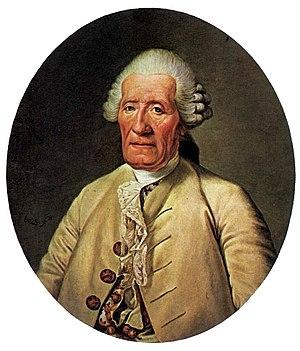
1ᵉʳ janvier, cap Horn : Début du voyage de trois ans dans le Pacifique Sud du Français Jean-François Doublet.